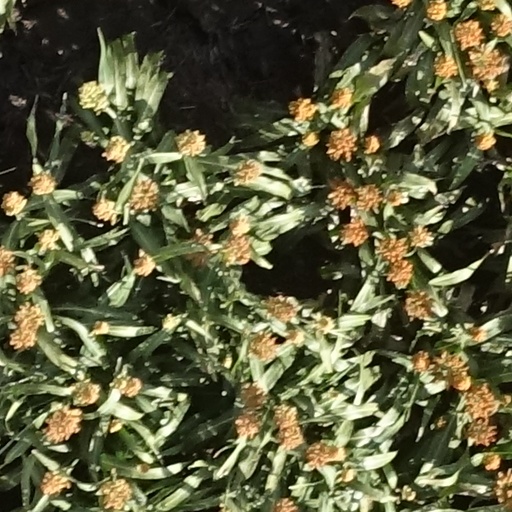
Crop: sorghum